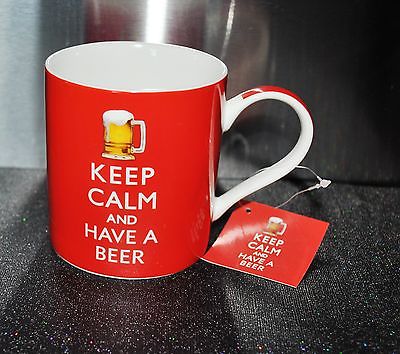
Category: mug